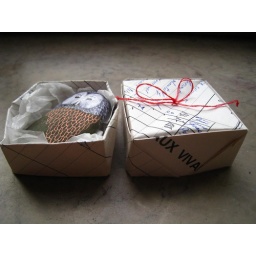
origami box in vintage paper